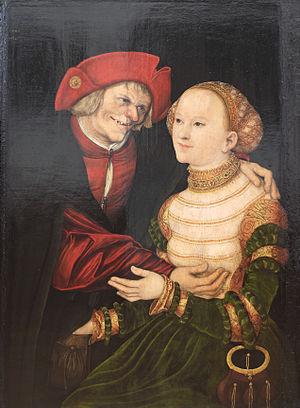
Le mariage est une union conjugale contractuelle et/ou rituelle, à durée illimitée, déterminée ou indéterminée, reconnue et encadrée par une institution juridique ou religieuse qui en détermine les modalités. Le terme désigne à la fois la cérémonie rituelle, l'union qui en est issue et l'institution en définissant les règles. C'est l'un des cadres établissant les structures familiales d'une société.